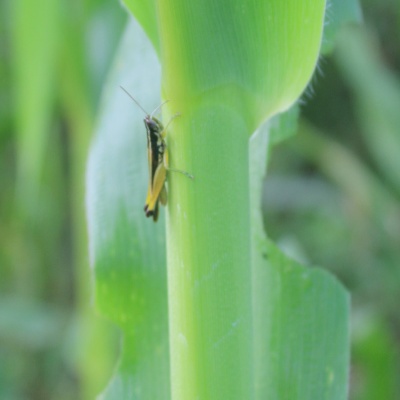
Crop: Maize
Condition: grasshoper